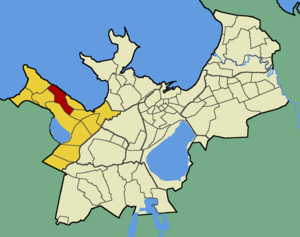
Õismäe est un quartier du district de Haabersti à Tallinn en Estonie.